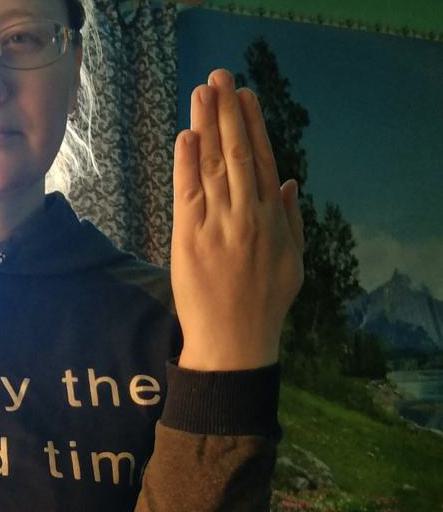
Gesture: stop_inverted